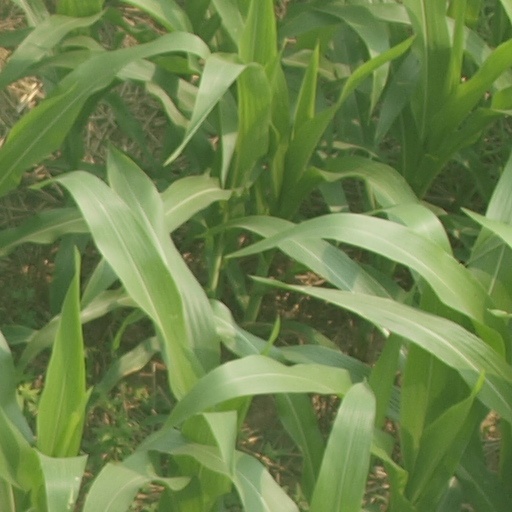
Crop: maize; corn